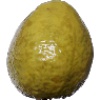
Label: Guava 1